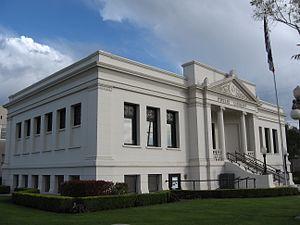
Ceci est la liste des lieux historiques inscrits sur le registre national dans le comté de San Bernardino en Californie.